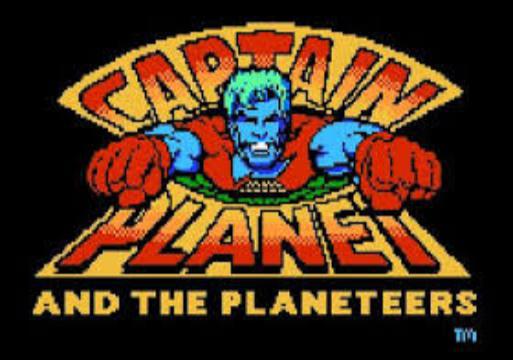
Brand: Captain Planet
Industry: Clothes